Culture of Qatar

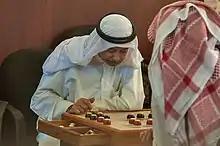
Two men playing the traditional board game of "damah" in Souq Waqif

Theatre emerged in Qatar during the mid-20th century, with the establishment of the troupes of the Qatari Theatrical Troupe in 1972 and the Al Sadd Theatrical Troupe in 1973. Notably, The Doha Players, founded in 1954, stands as the oldest English-speaking amateur theatre club in Qatar. By 1986, efforts to support theatrical endeavors culminated in the formation of the first company aimed at aiding troupes and actors in producing plays. Venues for performances include the Qatar National Theater, Katara Drama Theatre, and Al Rayyan Theatre.